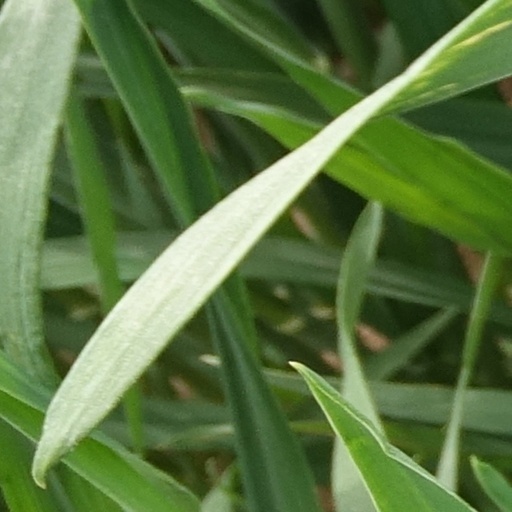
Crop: wheat